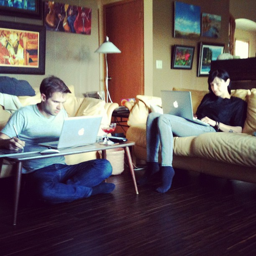
Two young people working on laptop computers in a living room.
A young man and woman work on their laptops in a living room.
Two people in a living room are looking at their laptops.
A couple in the loving room, each playing on their own laptops.
A man and a woman sitting on adjacent couches focus on their laptops.